Deutsch-Französisches Gymnasium Freiburg im Breisgau

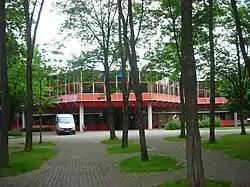
DFG/LFA Freiburg

The DFG / LFA Freiburg is a DFG/LFA, a public French-German secondary school in Freiburg im Breisgau, Germany. It offers free education from grades 5 through 12.